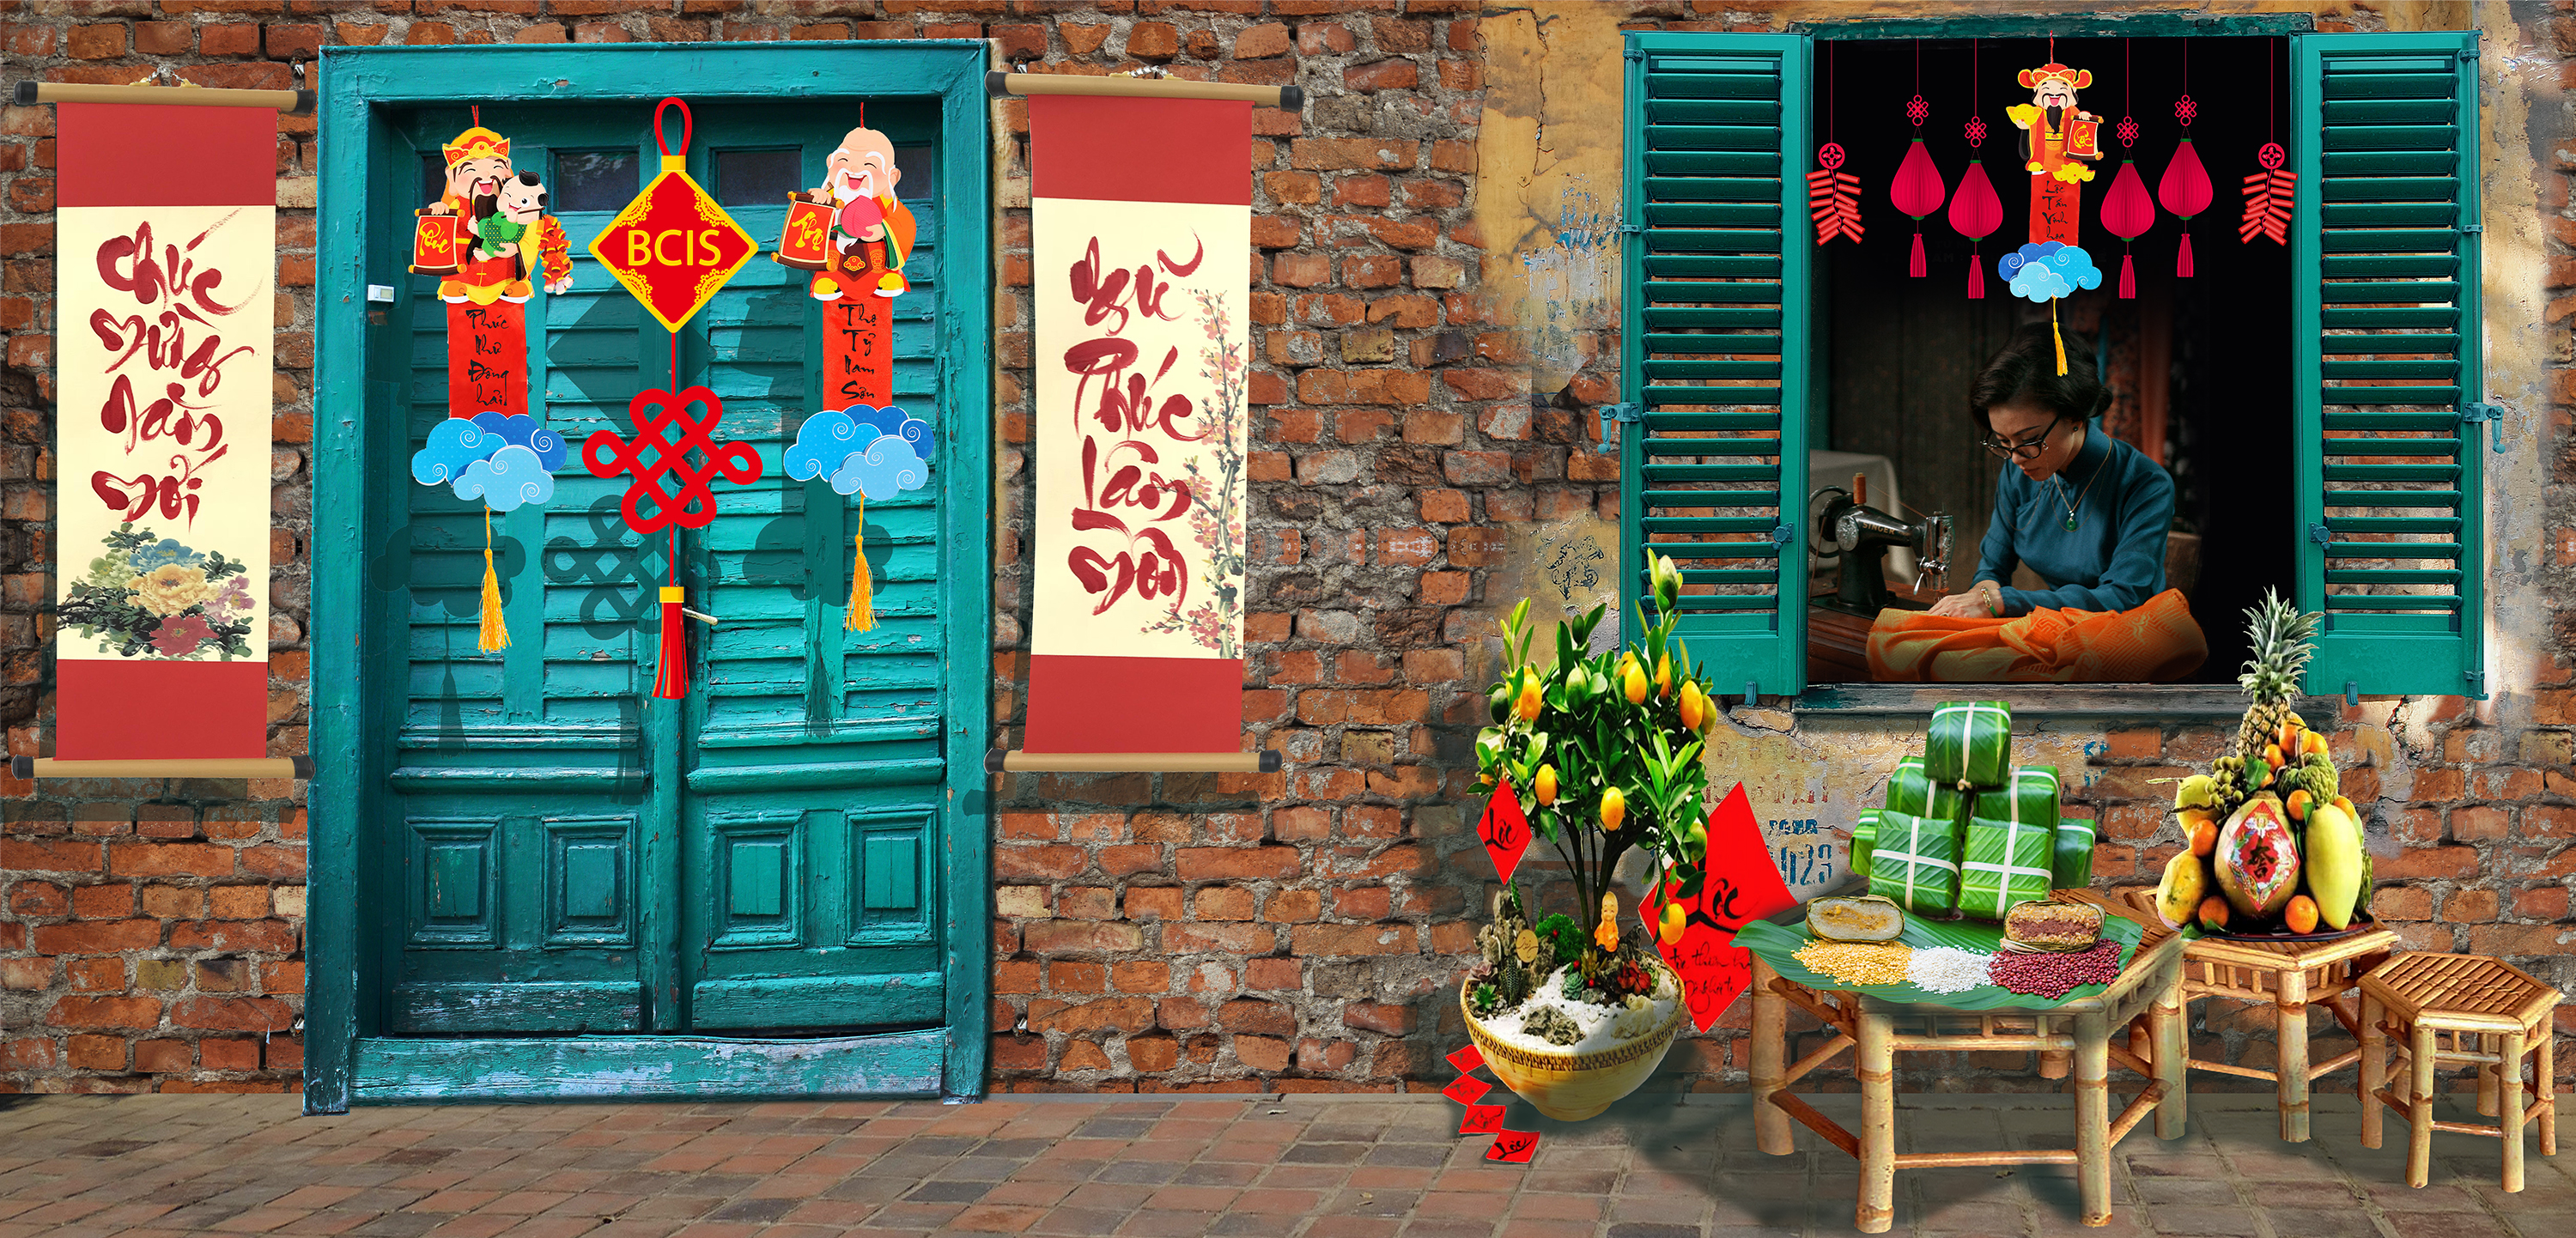
art, tet, viet nam, blue, turquoise, red, door, majorelle blue, room, temple, building, house, window, plant, flower, facade, leisure, vacation, restaurant